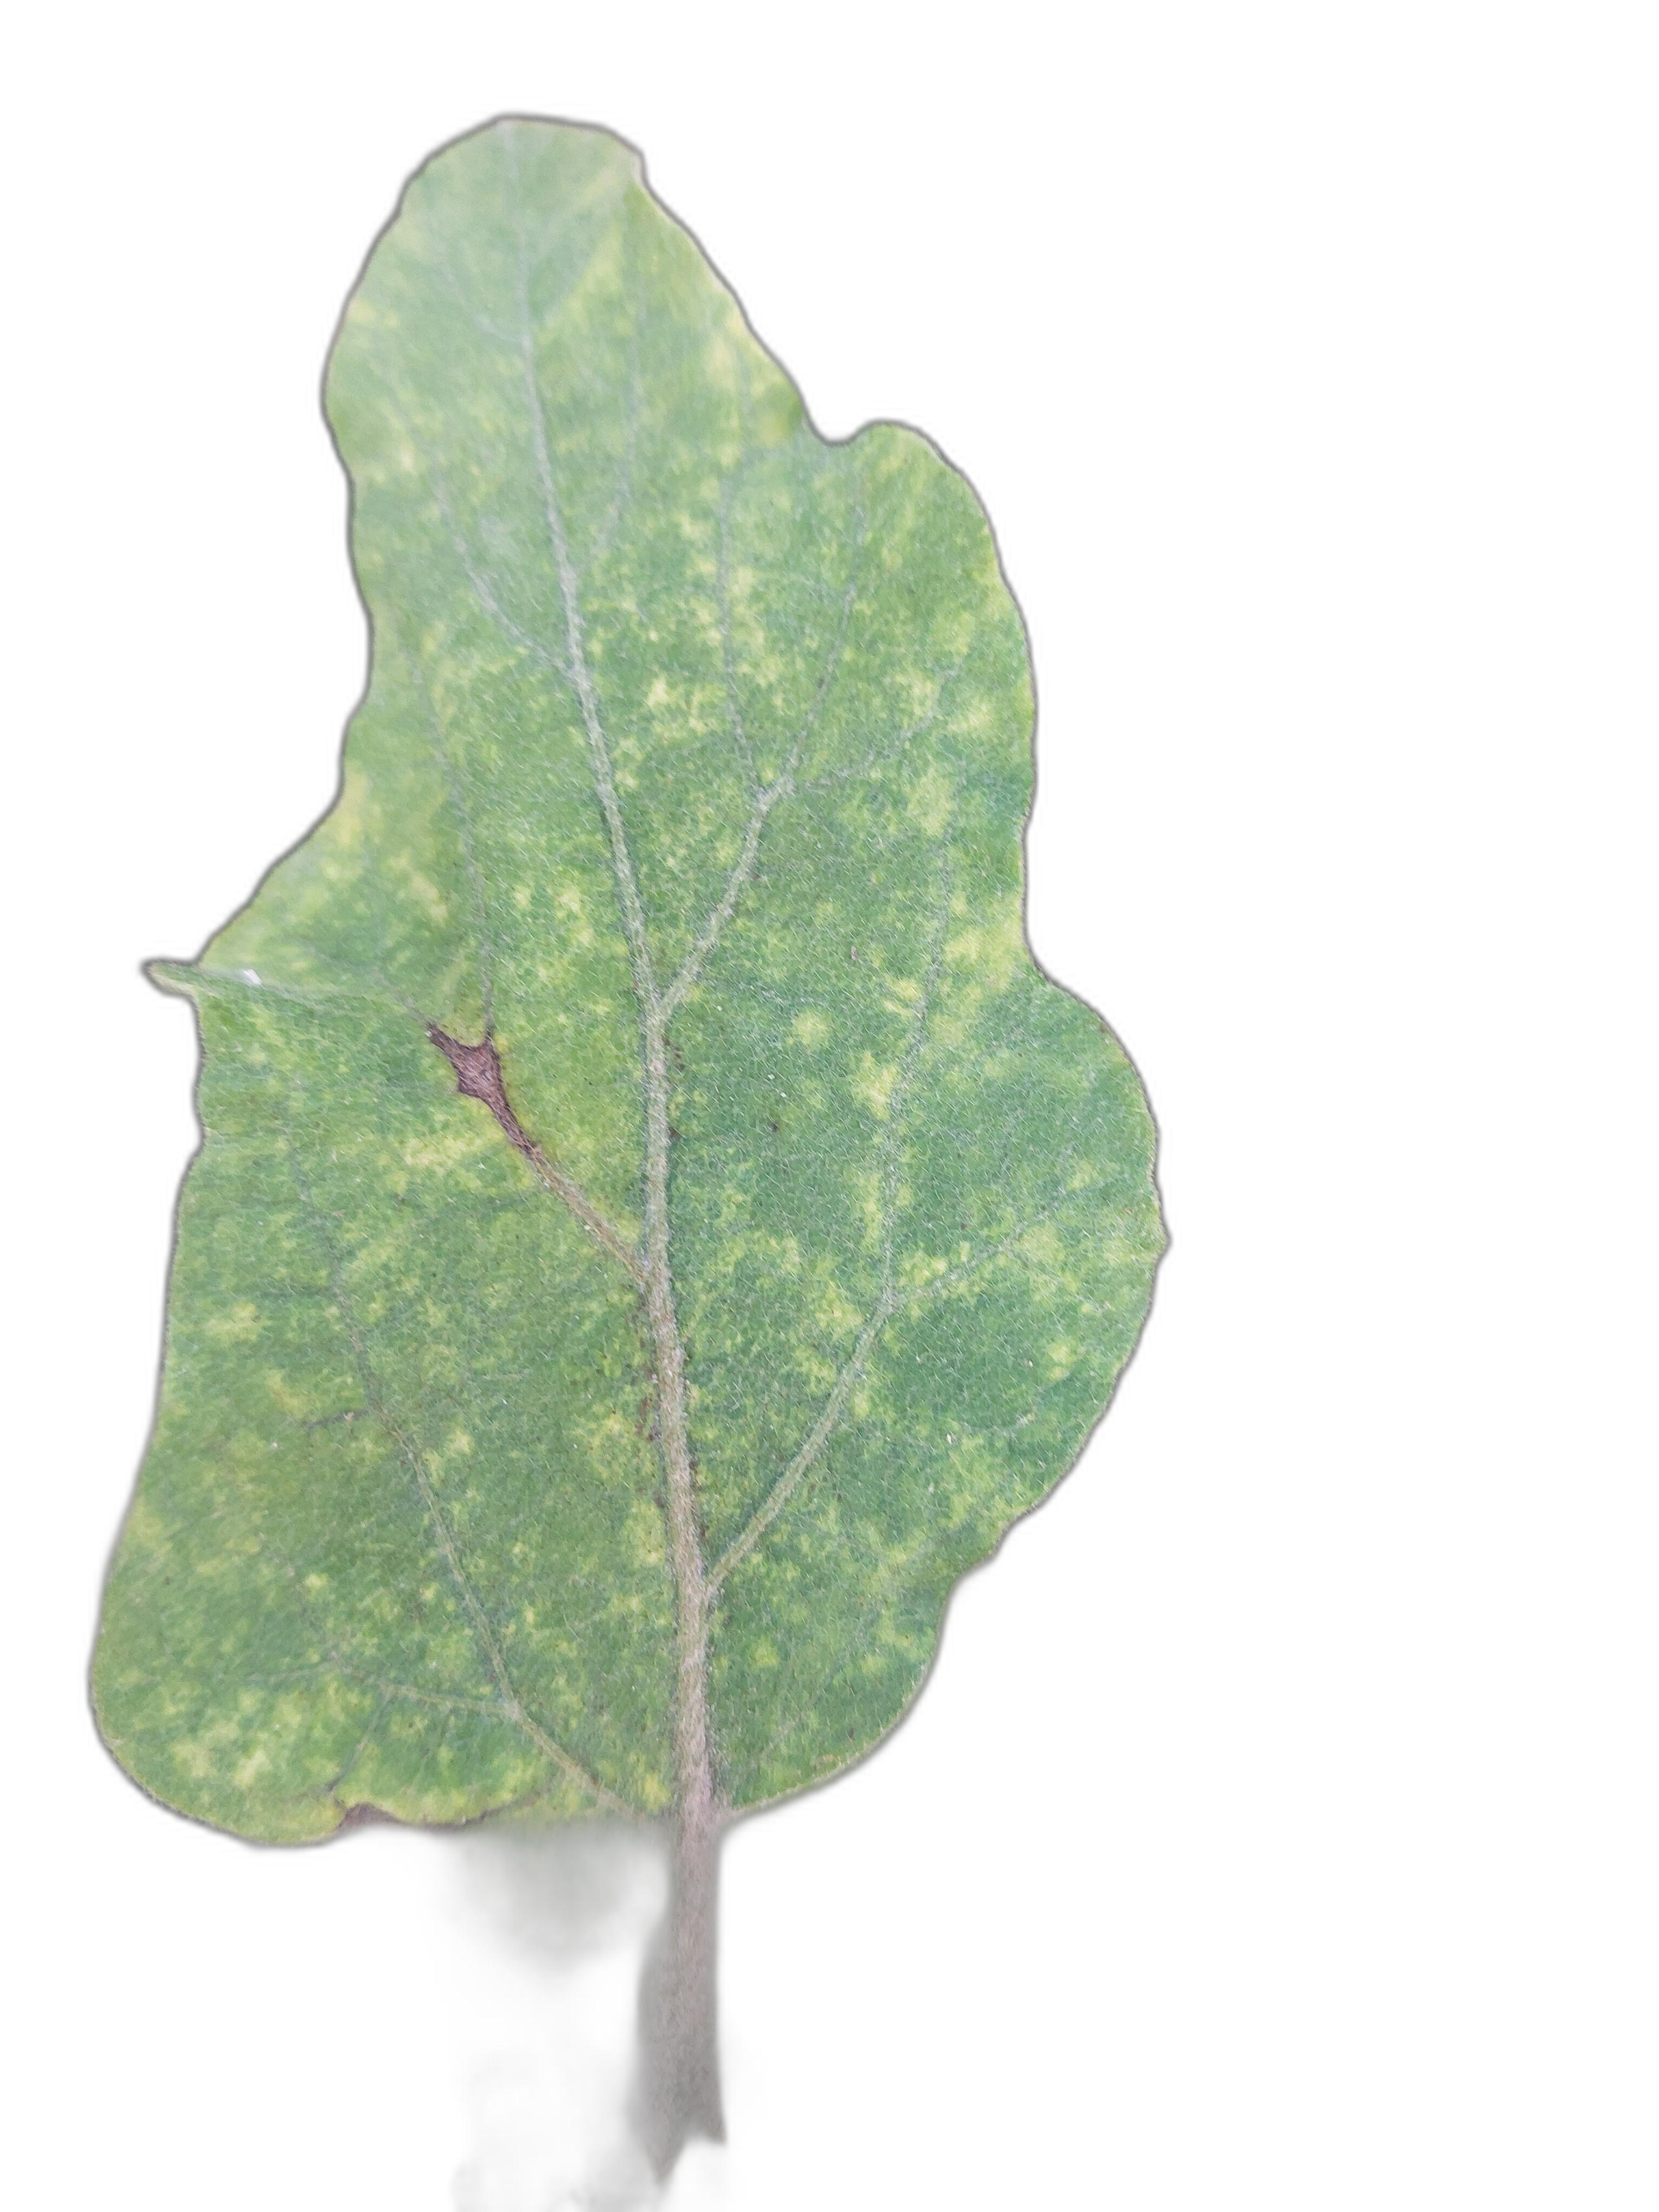
Label: Leaf Spot Disease